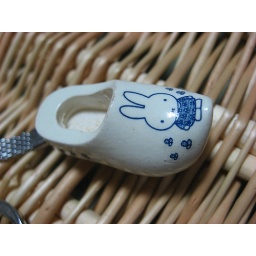
Miffy on a wooden shoe.I got this miniature shoe when I visited Dick Brooner Museum in the Netherlands.